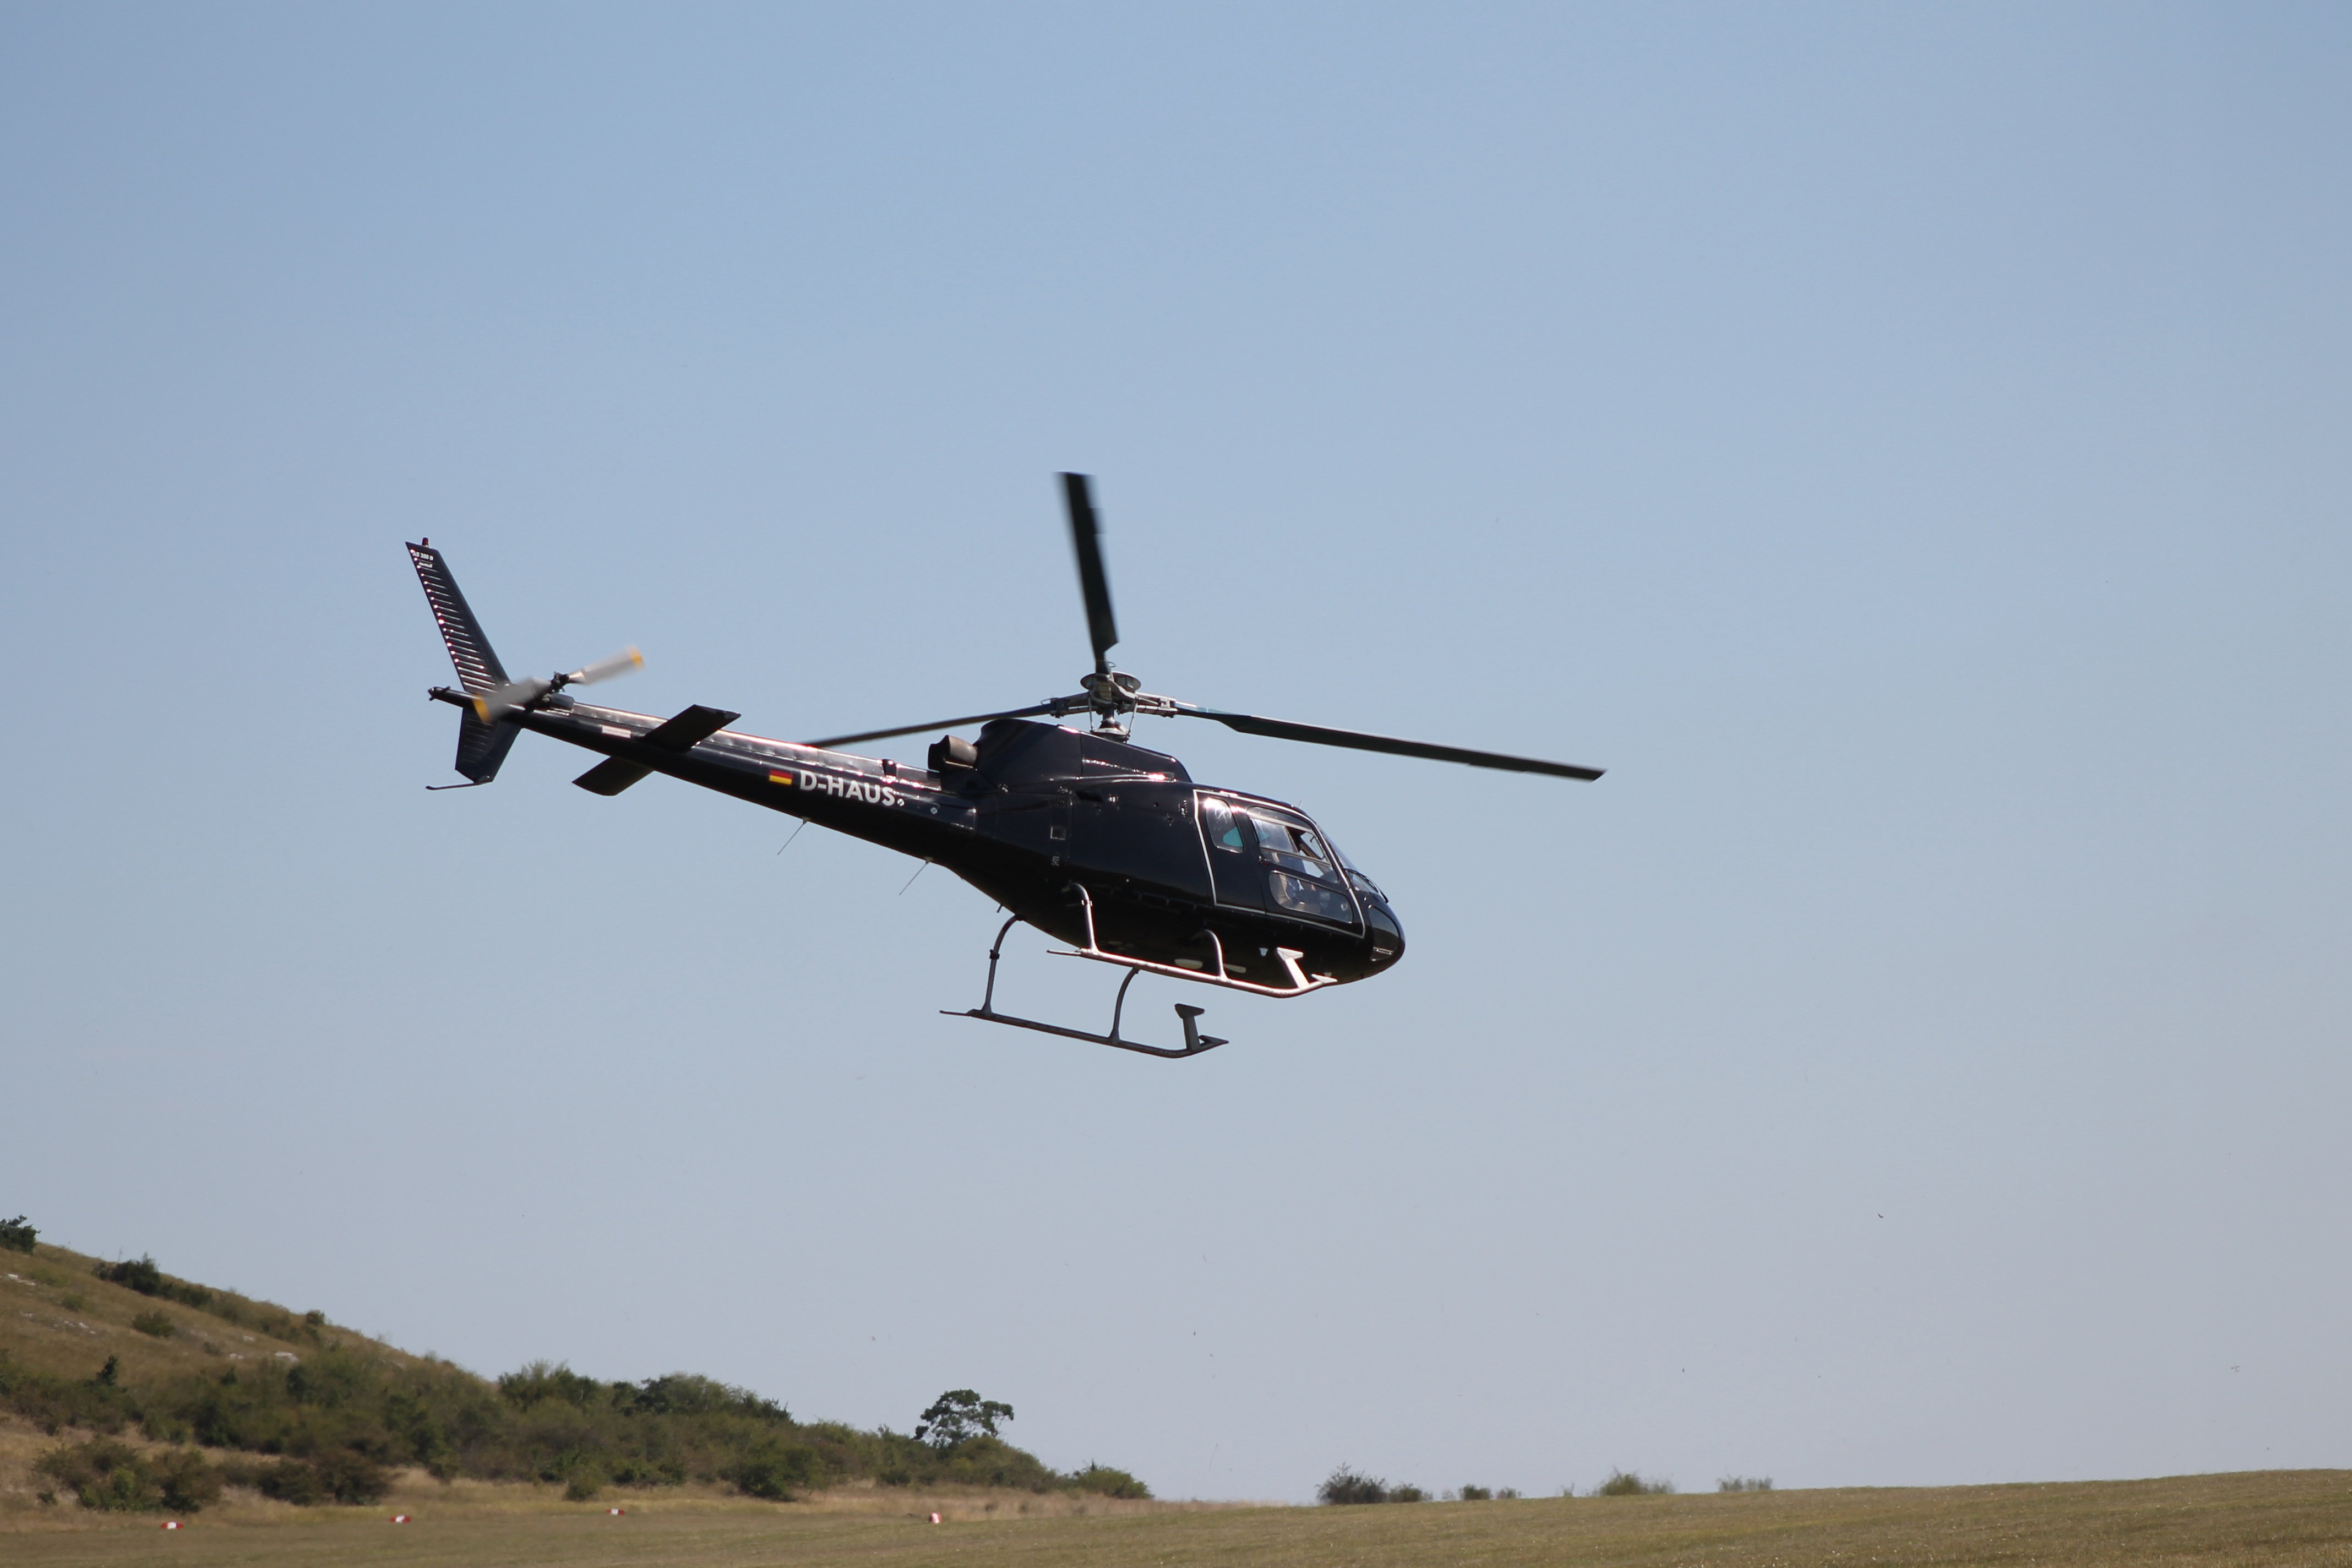
fly, aircraft, vehicle, aviation, flight, helicopter, rotor, propeller, rotorcraft, air force, heli, red bull, atmosphere of earth, helicopter rotor, military helicopter, bell uh 1 iroquois